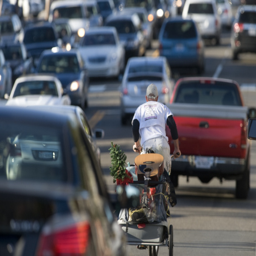
person person weaves through heavy traffic through a city with a christmas tree on his bike .